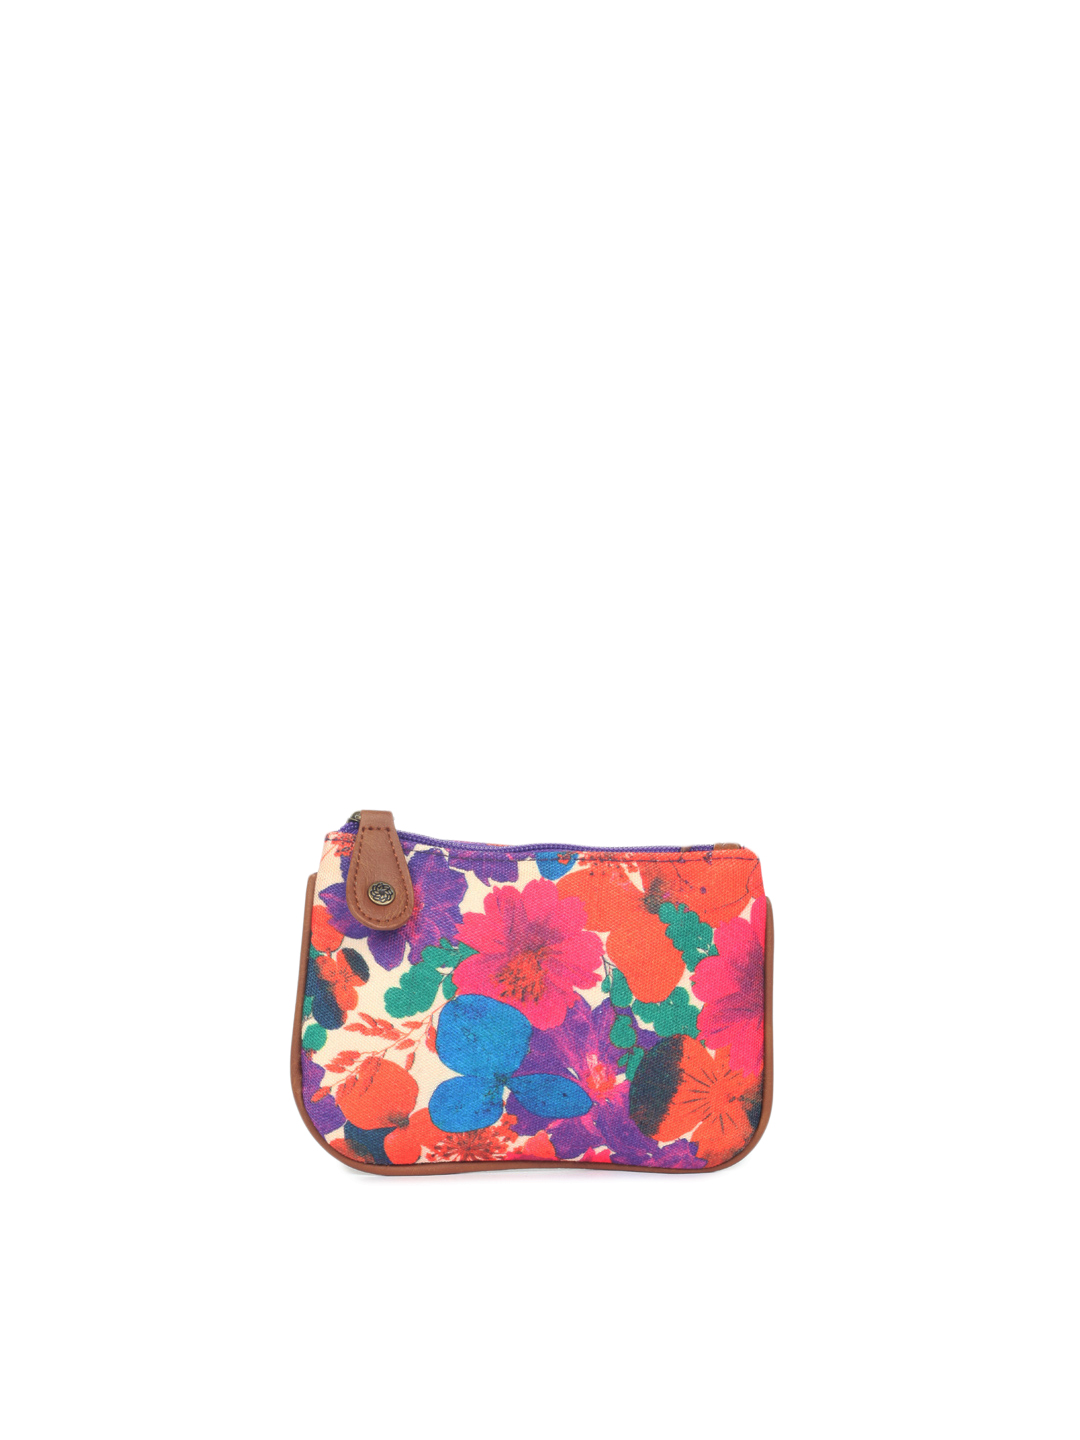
Pieces Women Multi Coloured Purse
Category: Accessories / Bags / Clutches
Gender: Women
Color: Multi
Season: Summer 2012
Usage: Casual